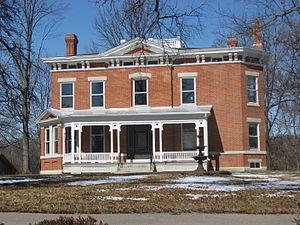
Kings Mills est une census-designated place située à l'extrémité sud-ouest du township de Deerfield, dans le comté de Warren, dans l'Ohio, aux États-Unis.